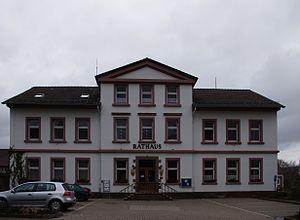
Eschershausen est une municipalité allemande située dans le land de Basse-Saxe et l'Arrondissement de Holzminden.